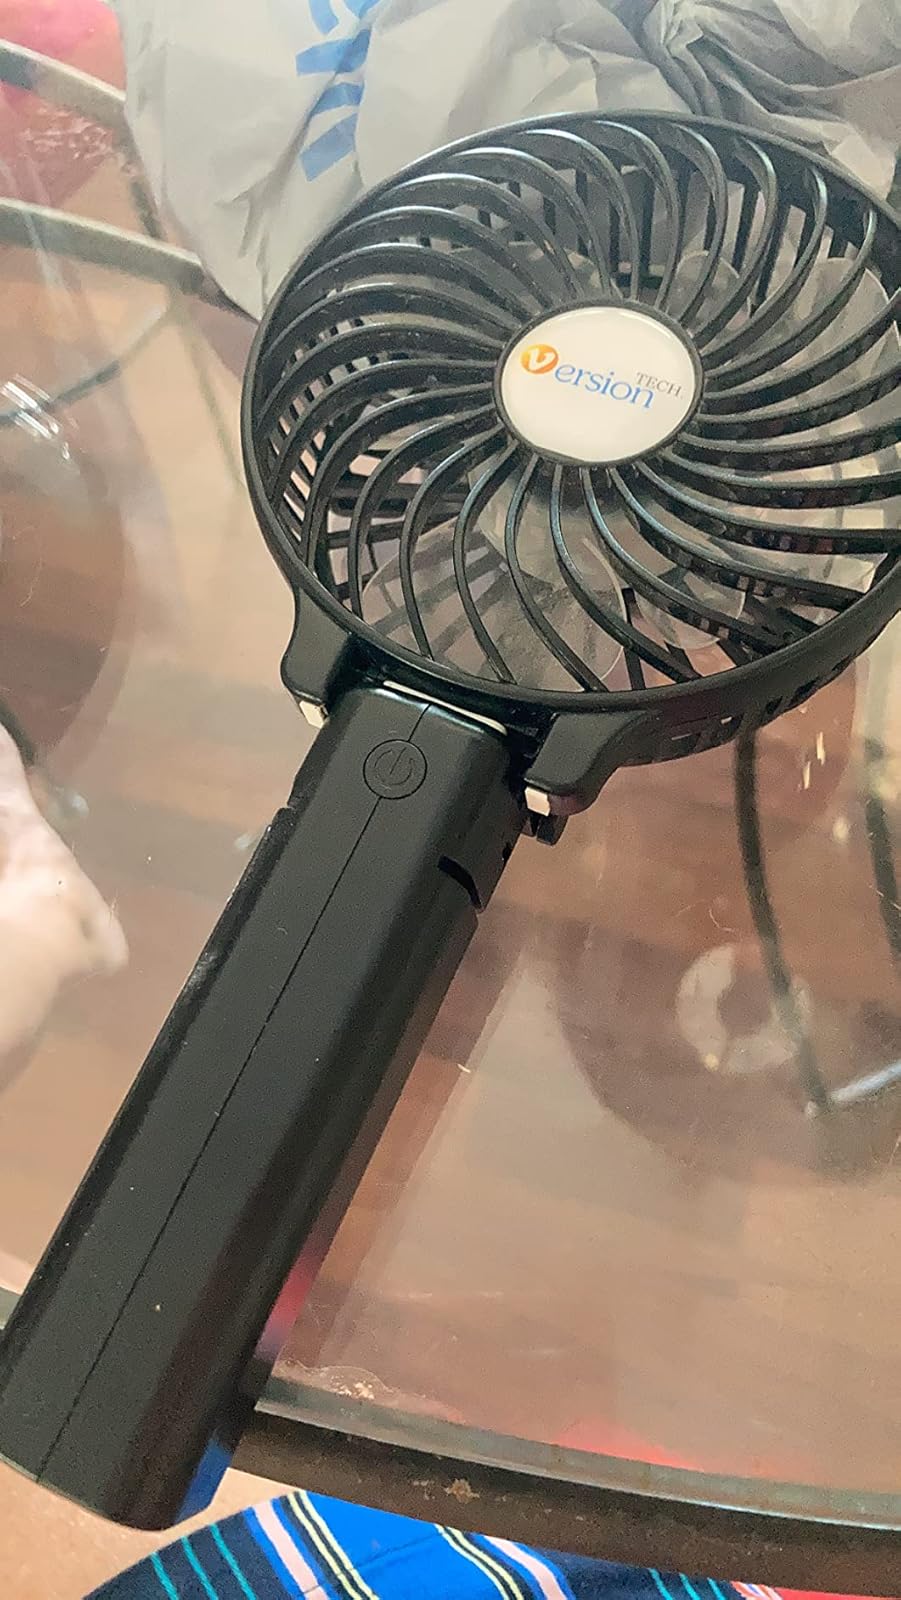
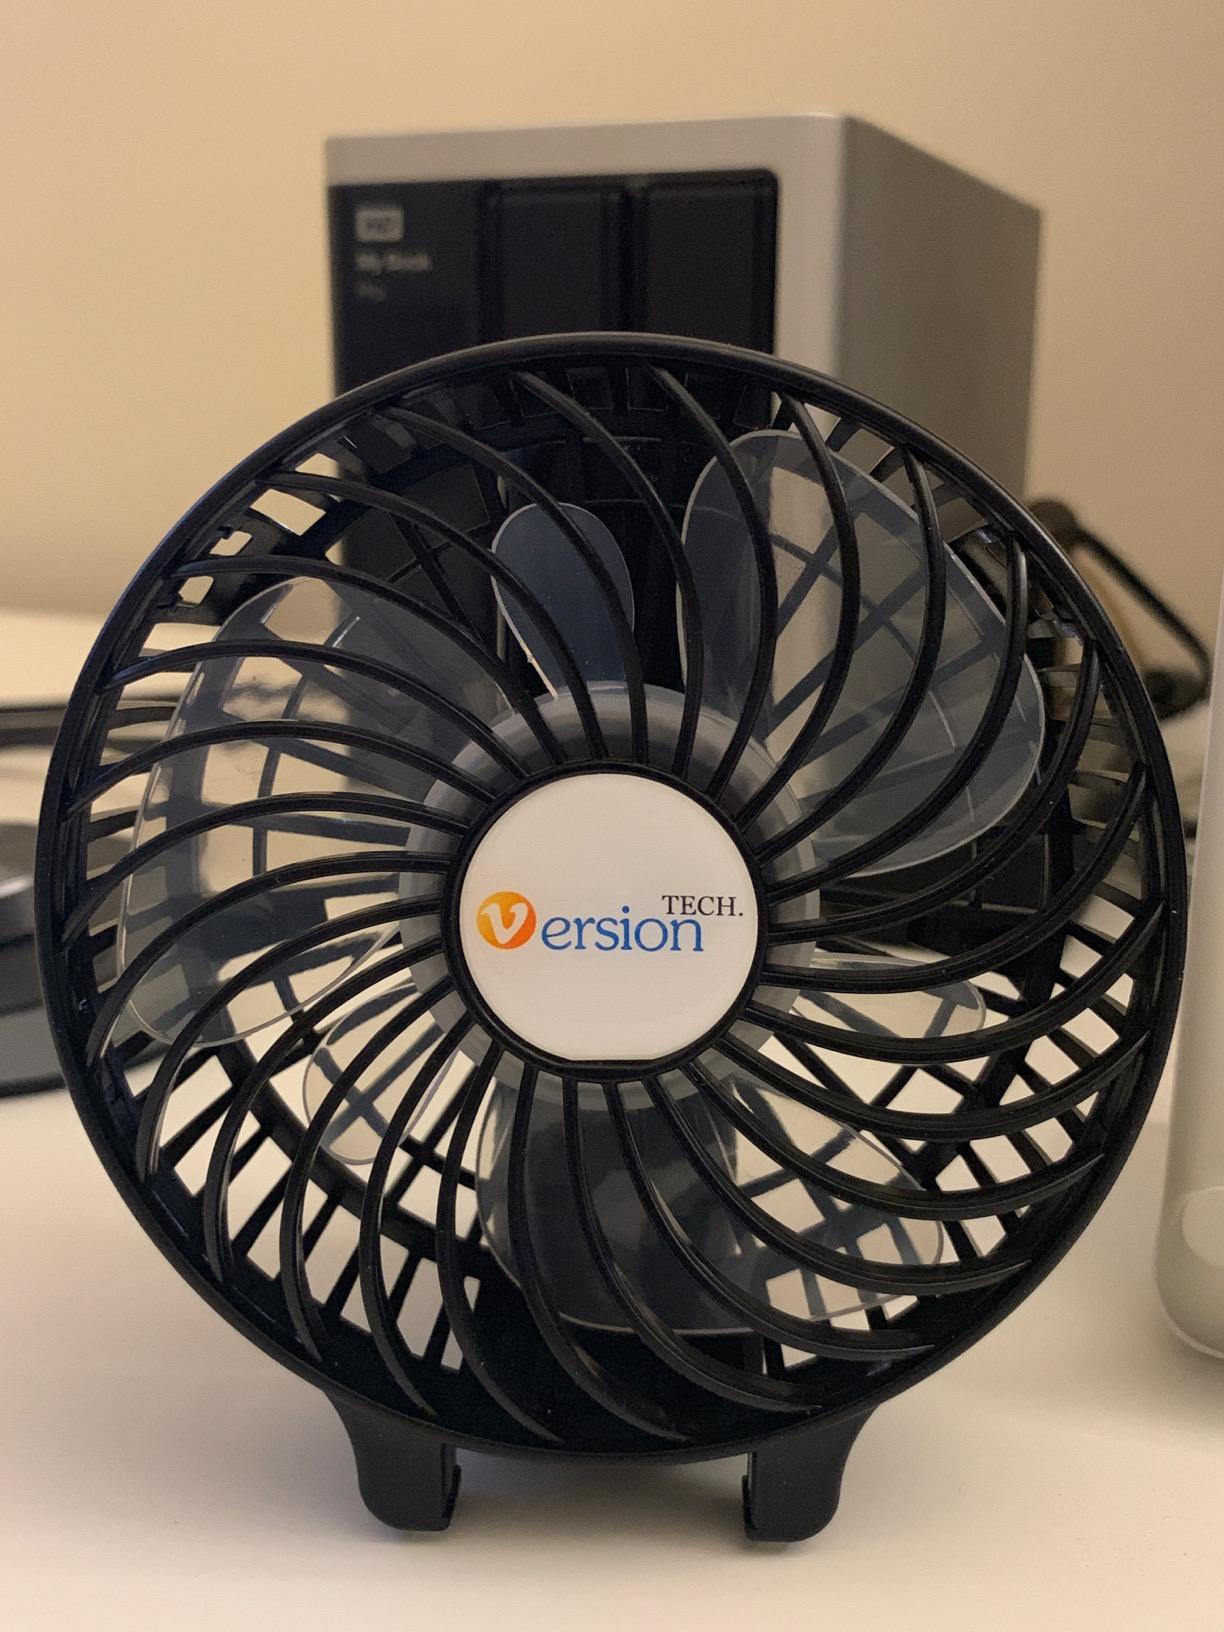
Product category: fan
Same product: yes